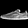
Label: Sneaker